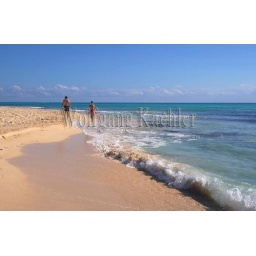
Mexico, near cancun, playa del carman, surf on white sand beach, people